Lobalopex

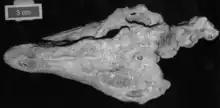
"Lobalopex" skull in dorsal view

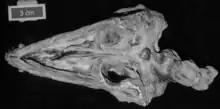
"Lobalopex" skull in ventral view

The skull of "Lobalopex" retains many primitive features of biarmosuchians, including a broad intertemporal region and small lateral temporal fenestrae. The dorsal process has been lost due to erosion, so it is not able to be determined if the dorsal processes of the premaxillae are long (like in "Biarmosuchus" and "Hipposaurus") or short (as in "Lycaenodon"). There are nine small incisors preserved. The maxilla resembles the typical shape of sphenacodontoid pelycosaurs. The nasals of Lobalopex are partially fused with distinct lateral margins of the nasals. The supraorbital in "Lobalopex", unlike in "Burnetia" and "Bullacephalus", is not divided into separate anterior and posterior portions. The palatine teeth form two longitudinal rows separateted from the pterygoid teeth by a short gap. The postparietal bone has been found to be a different shape in many biarmosuchians, but in "Lobalopex" is described to be “rhomboidal”. Another key feature of the specimen is the small but prominent boss or “horn” on the temporal fenestra.